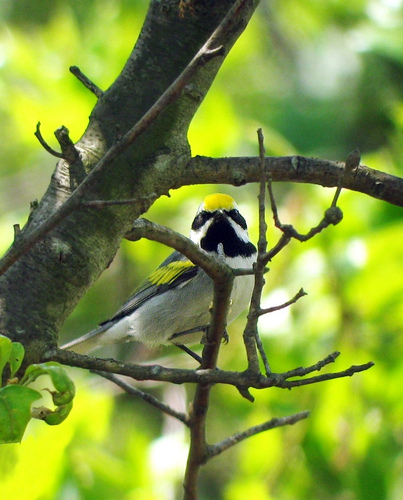
a small white breasted bird with black and yellow wings and a yellow crown.
a grey bird with black and yellow markings on its wings and head.
this black and white bird has a yellow crown and greenish-yellow coverts.
this bird has a short beak with black, white and yellow feathers
this is a bird with a white belly, black and yellow wing, black throat and a yellow crown.
this particular bird has a white belly and black and yellow secondaries
this bird has wings that are black and yellow and has a white belly
this bird has a yellow crest and black beak.
this bird has wings that are black and has a yellow belly
this bird has wings that are black and has a white belly
Species: Golden Winged Warbler